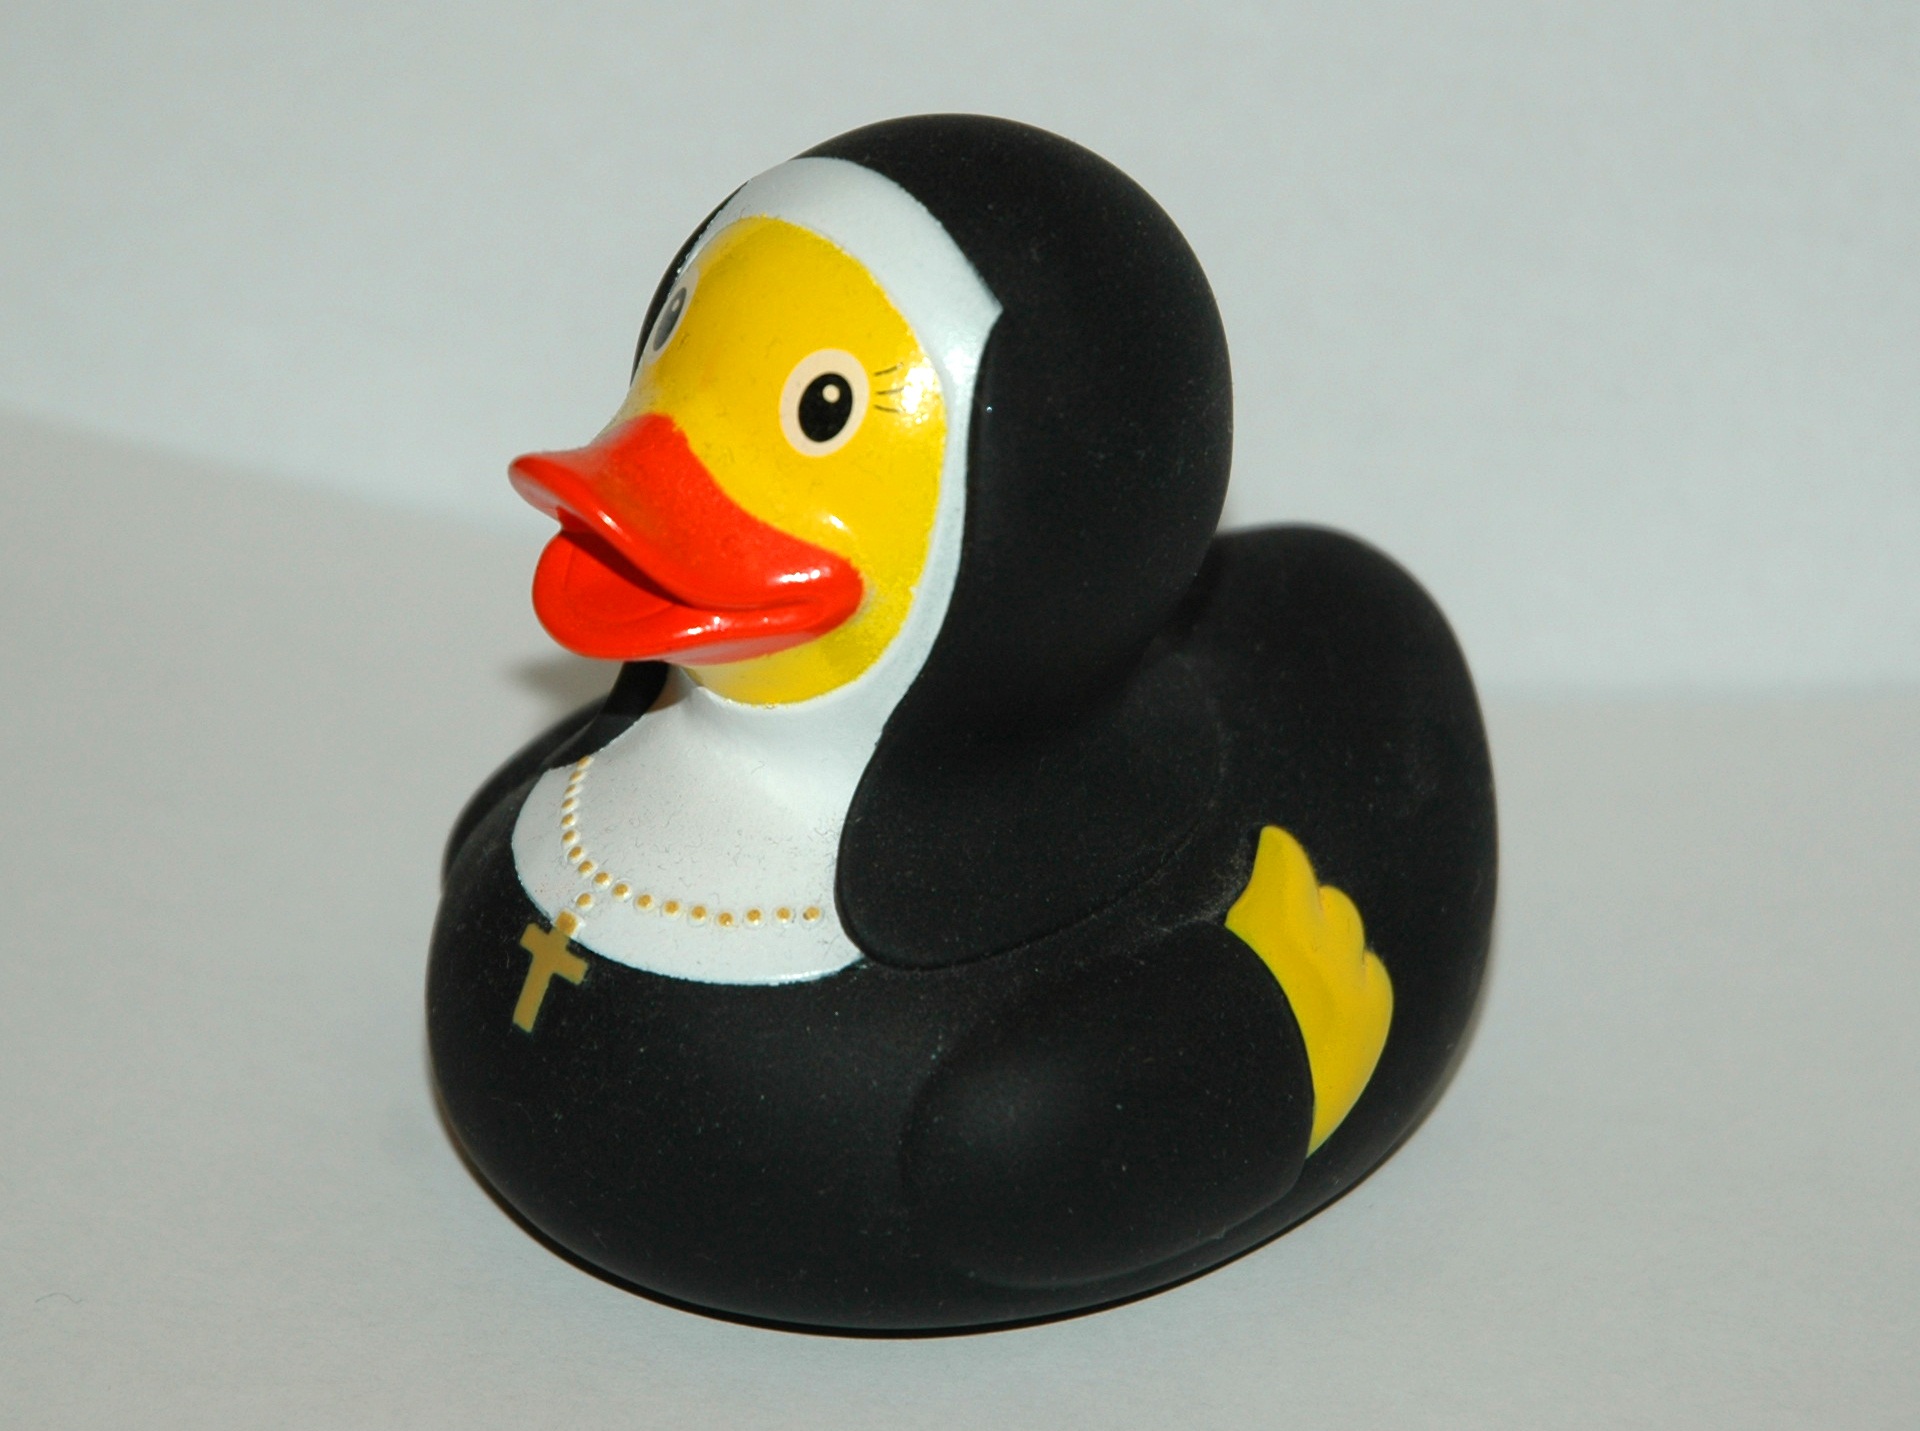
bird, beak, yellow, poultry, nun, duck, toys, vertebrate, waterfowl, water bird, bath duck, rubber duck, squeak duck, ducks geese and swans